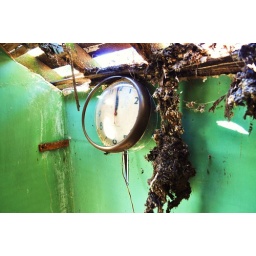
"high noon and decay" in the ANAlog room @ guitar house